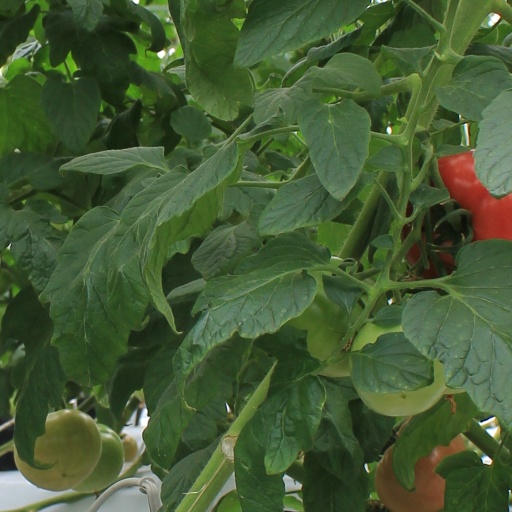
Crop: tomato